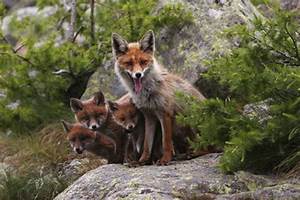
Label: squirrel